Hans Bethge (poet)

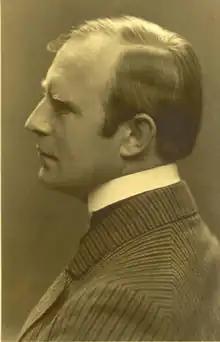
Hans Bethge (1913).png

Hans Bethge (9 January 1876 – 1 February 1946) was a German poet whose reputation abroad rests above all on his free adaptations of Tang dynasty poetry set in Gustav Mahler's symphonic song cycle "Das Lied von der Erde". The Max Eyth House in Kirchheim unter Teck houses a permanent exhibit of Hans Bethge's books, photographs and other artifacts, while his manuscripts are preserved at the Deutsches Literaturarchiv Marbach.